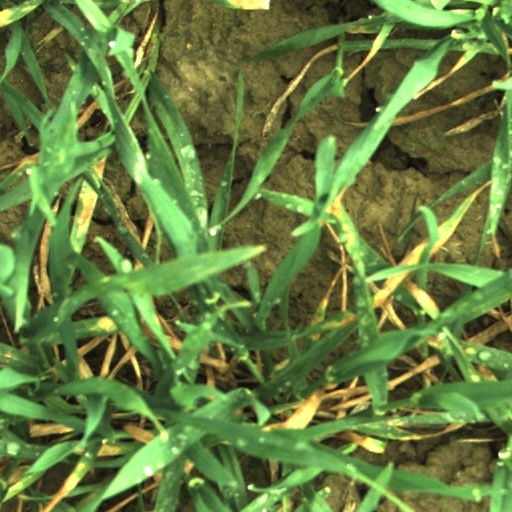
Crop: wheat